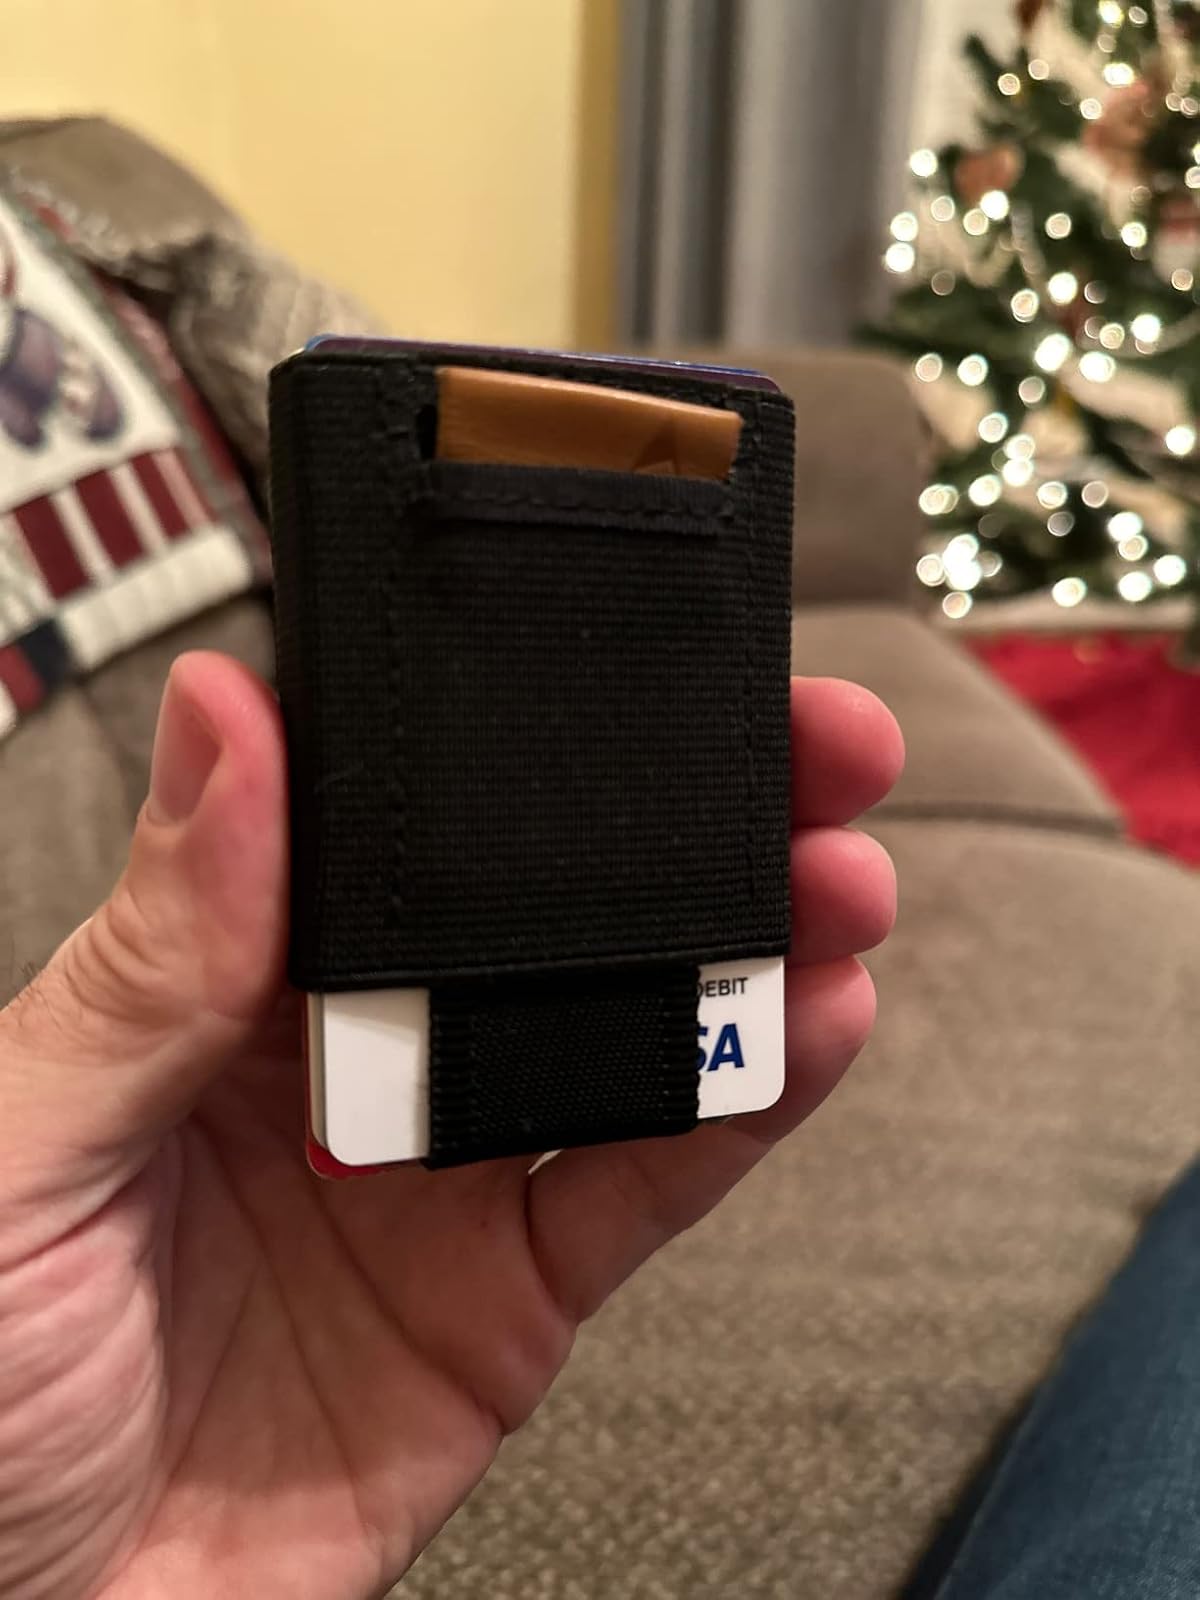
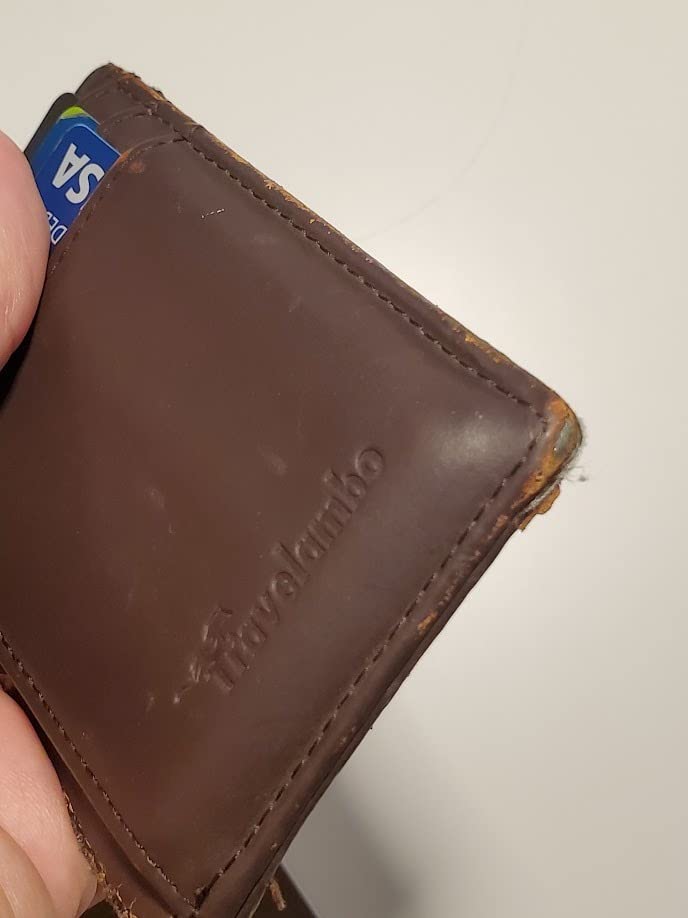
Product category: accessories_wallet
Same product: no